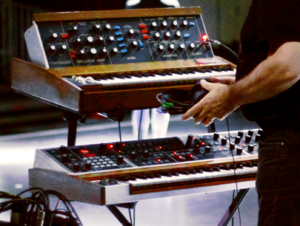
Le Memorymoog est un synthétiseur analogique polyphonique produit par la société Moog entre 1982 et 1985.